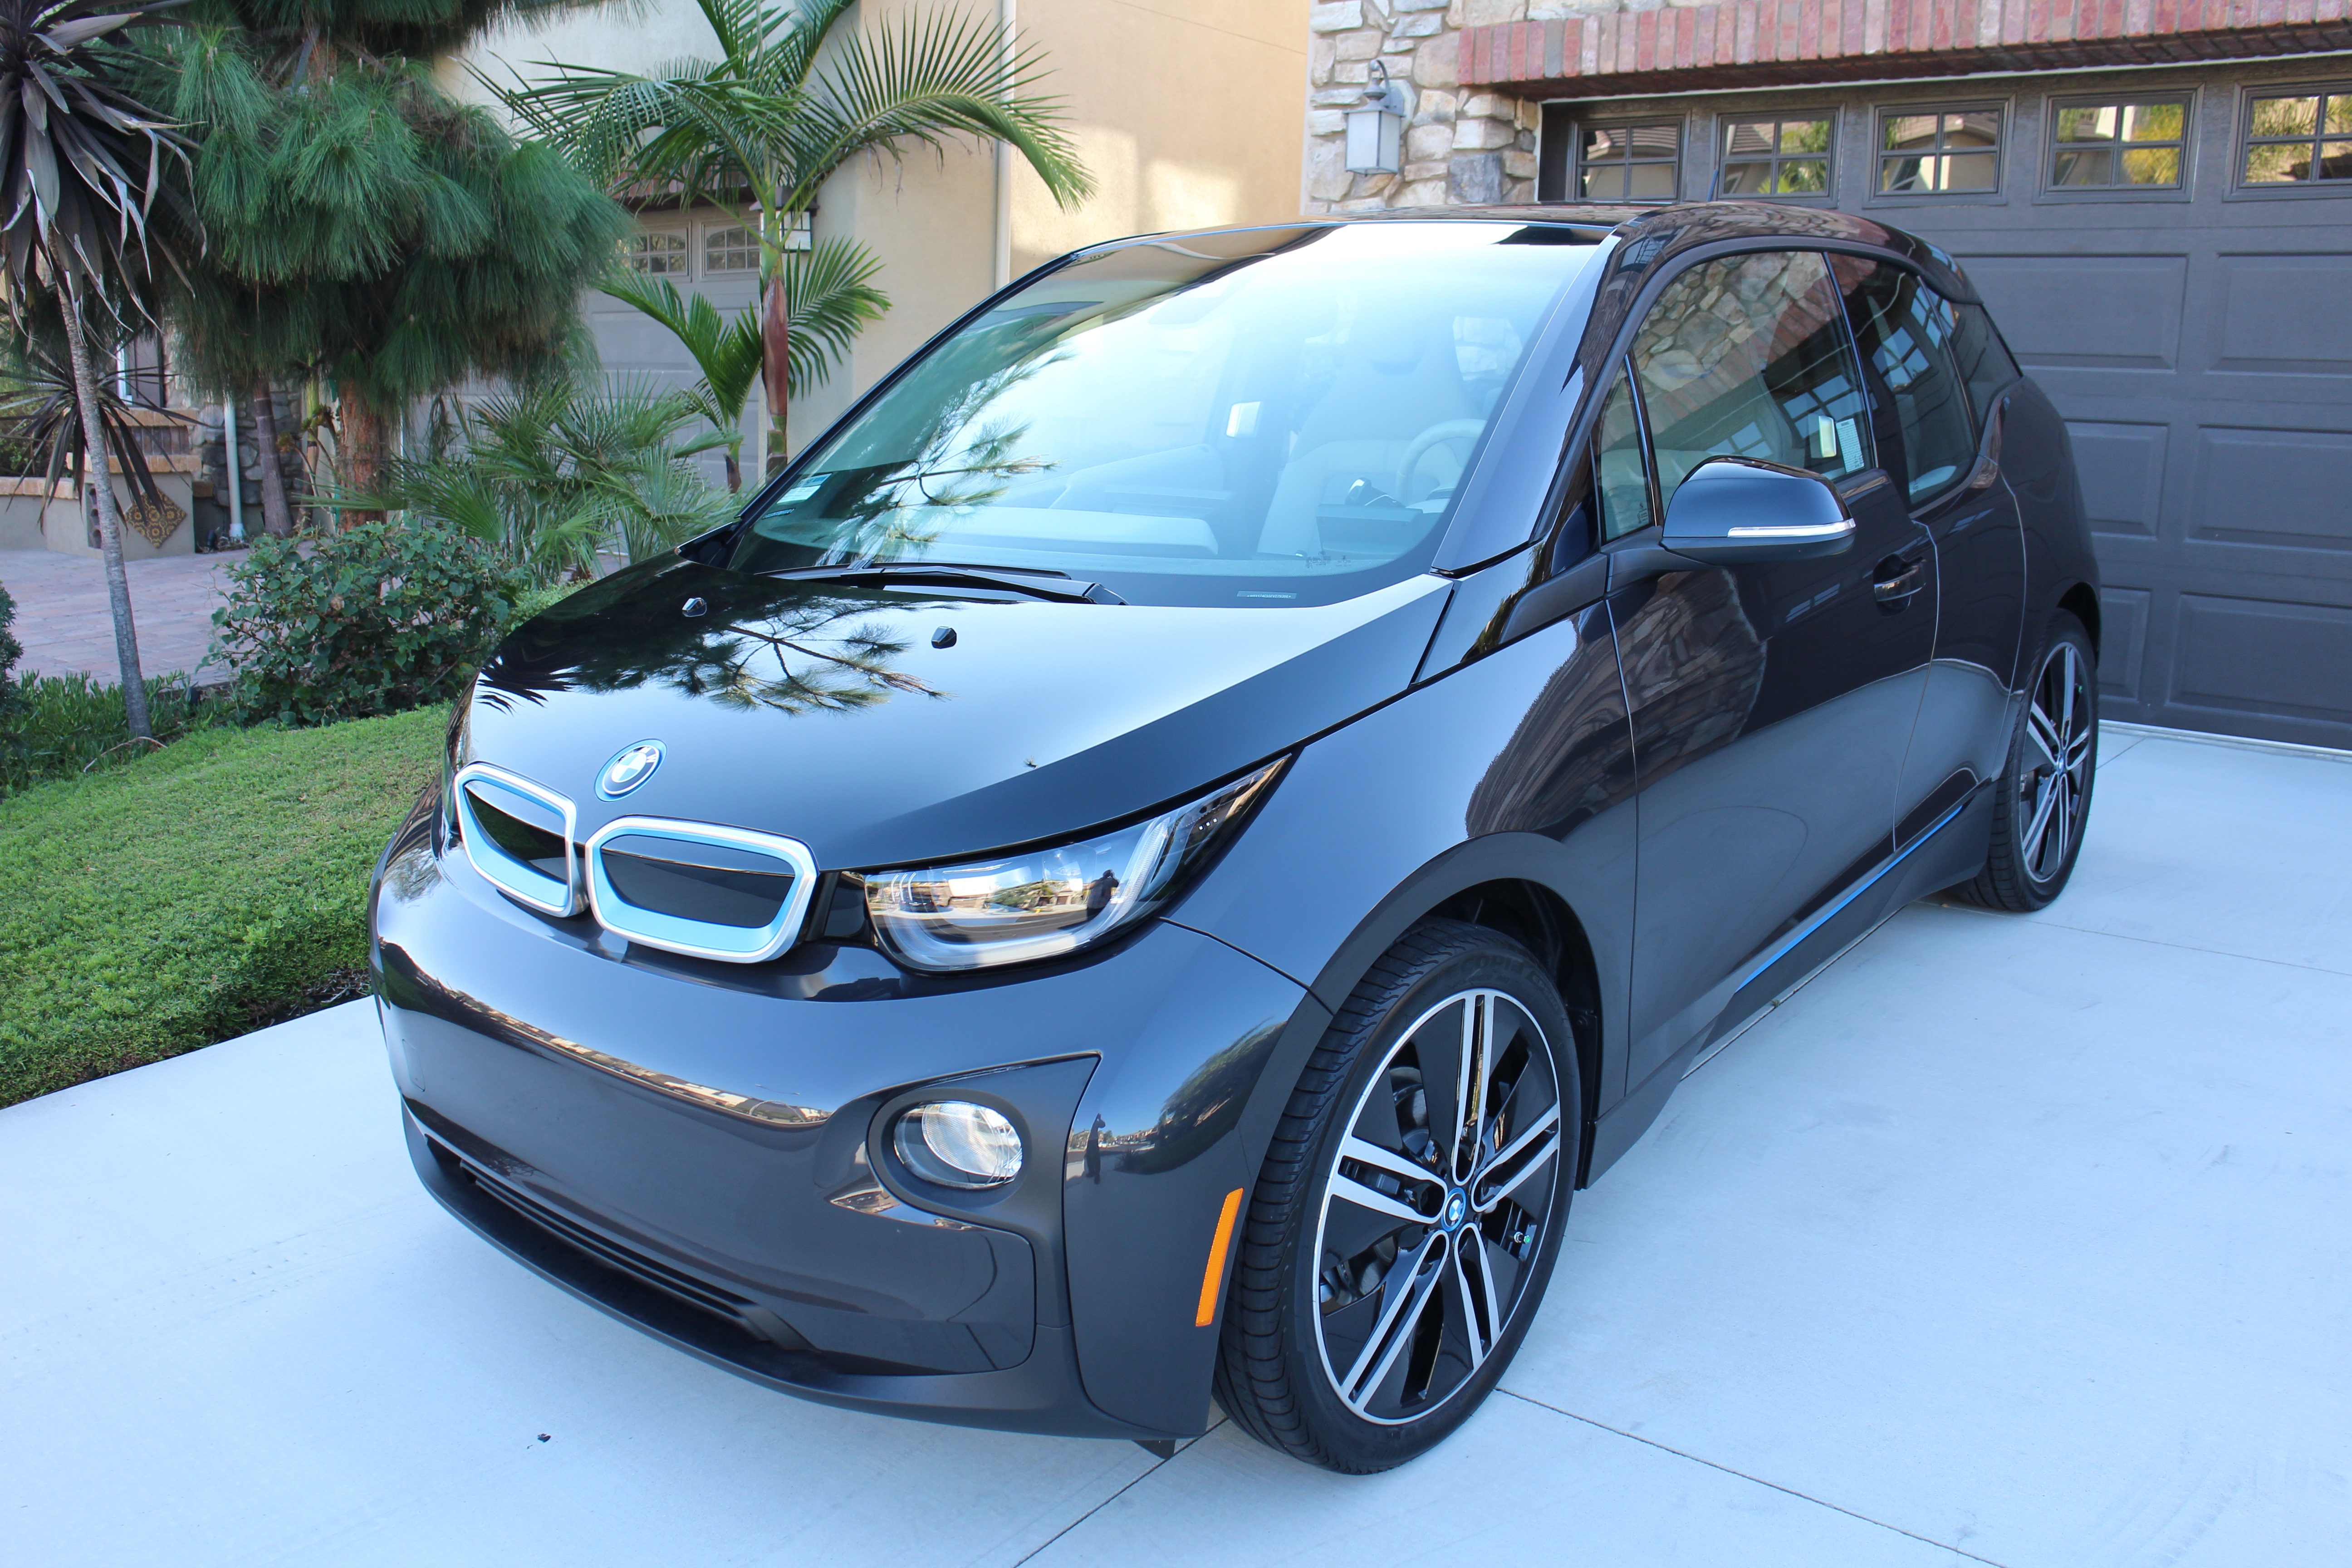
car, automobile, vehicle, exterior, hatchback, sedan, bmw, electric, ev, city car, land vehicle, automobile make, automotive exterior, compact car, automotive design, subcompact car, compact sport utility vehicle, i3, bmwi3